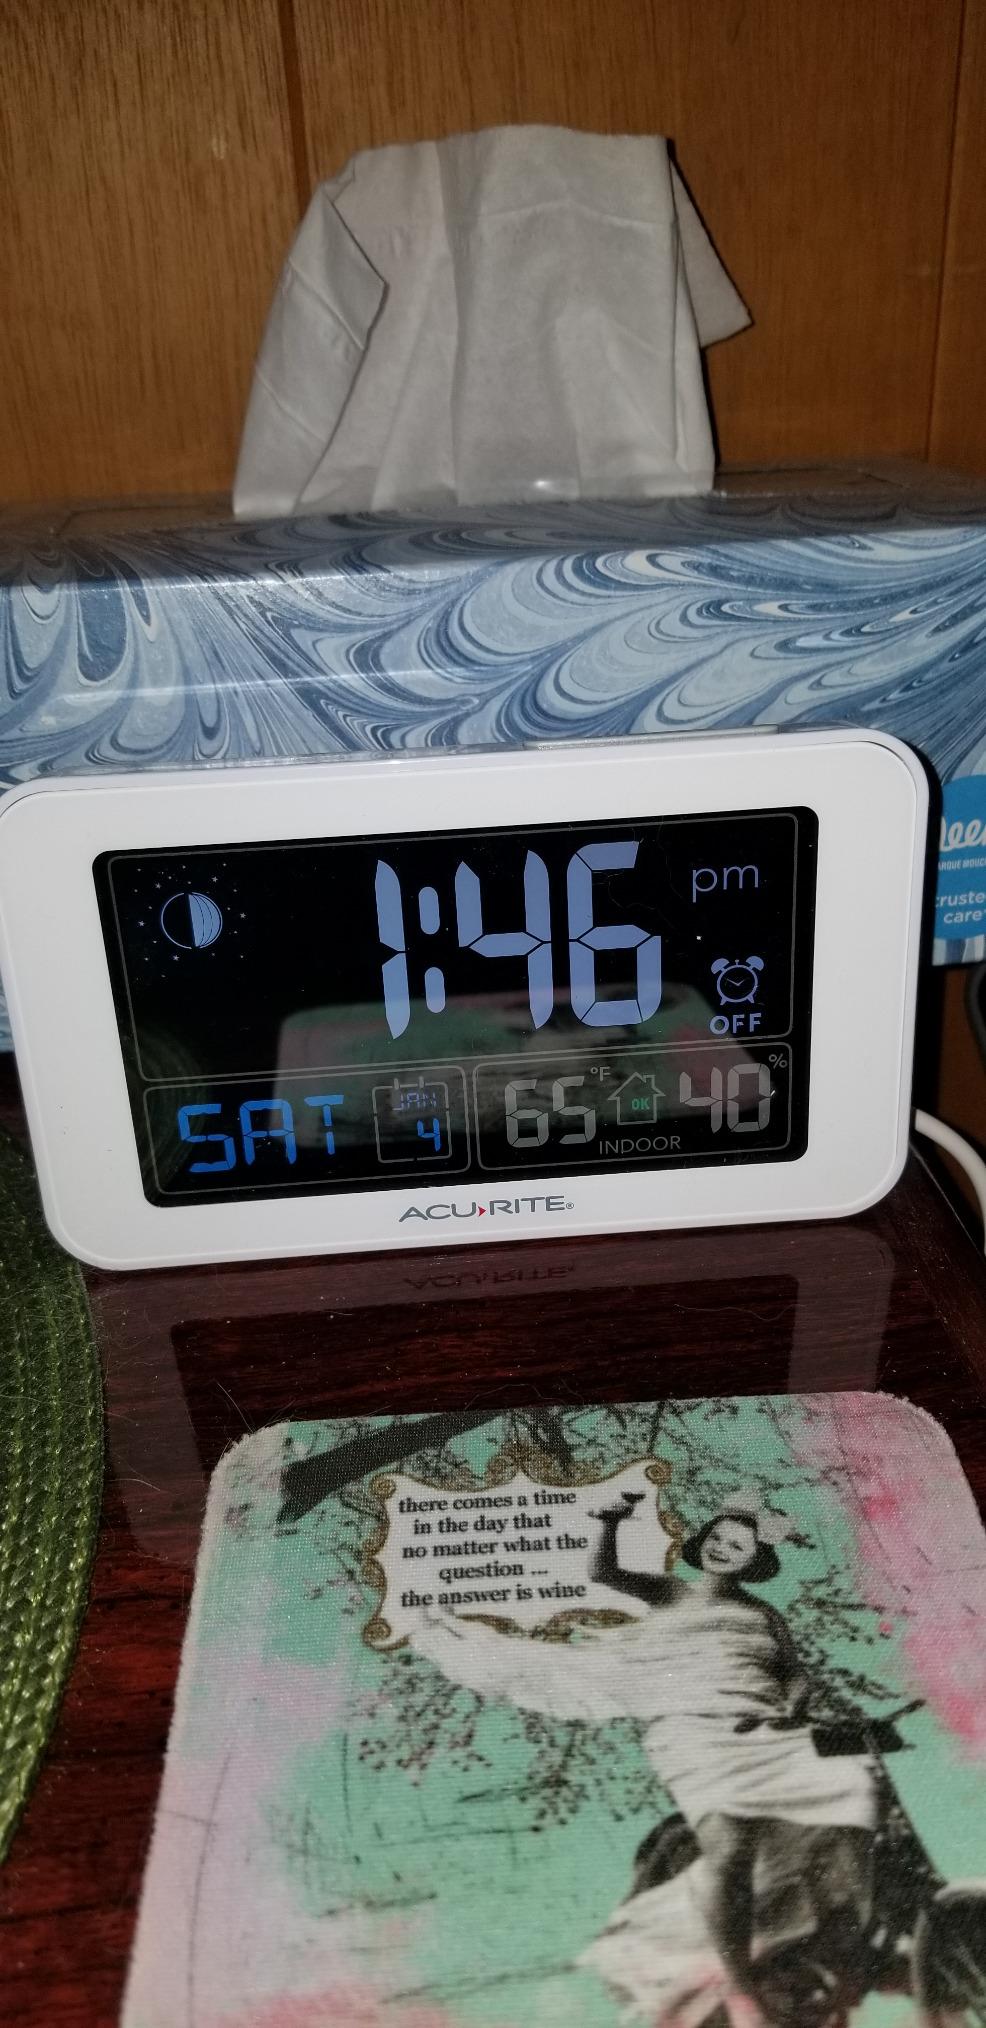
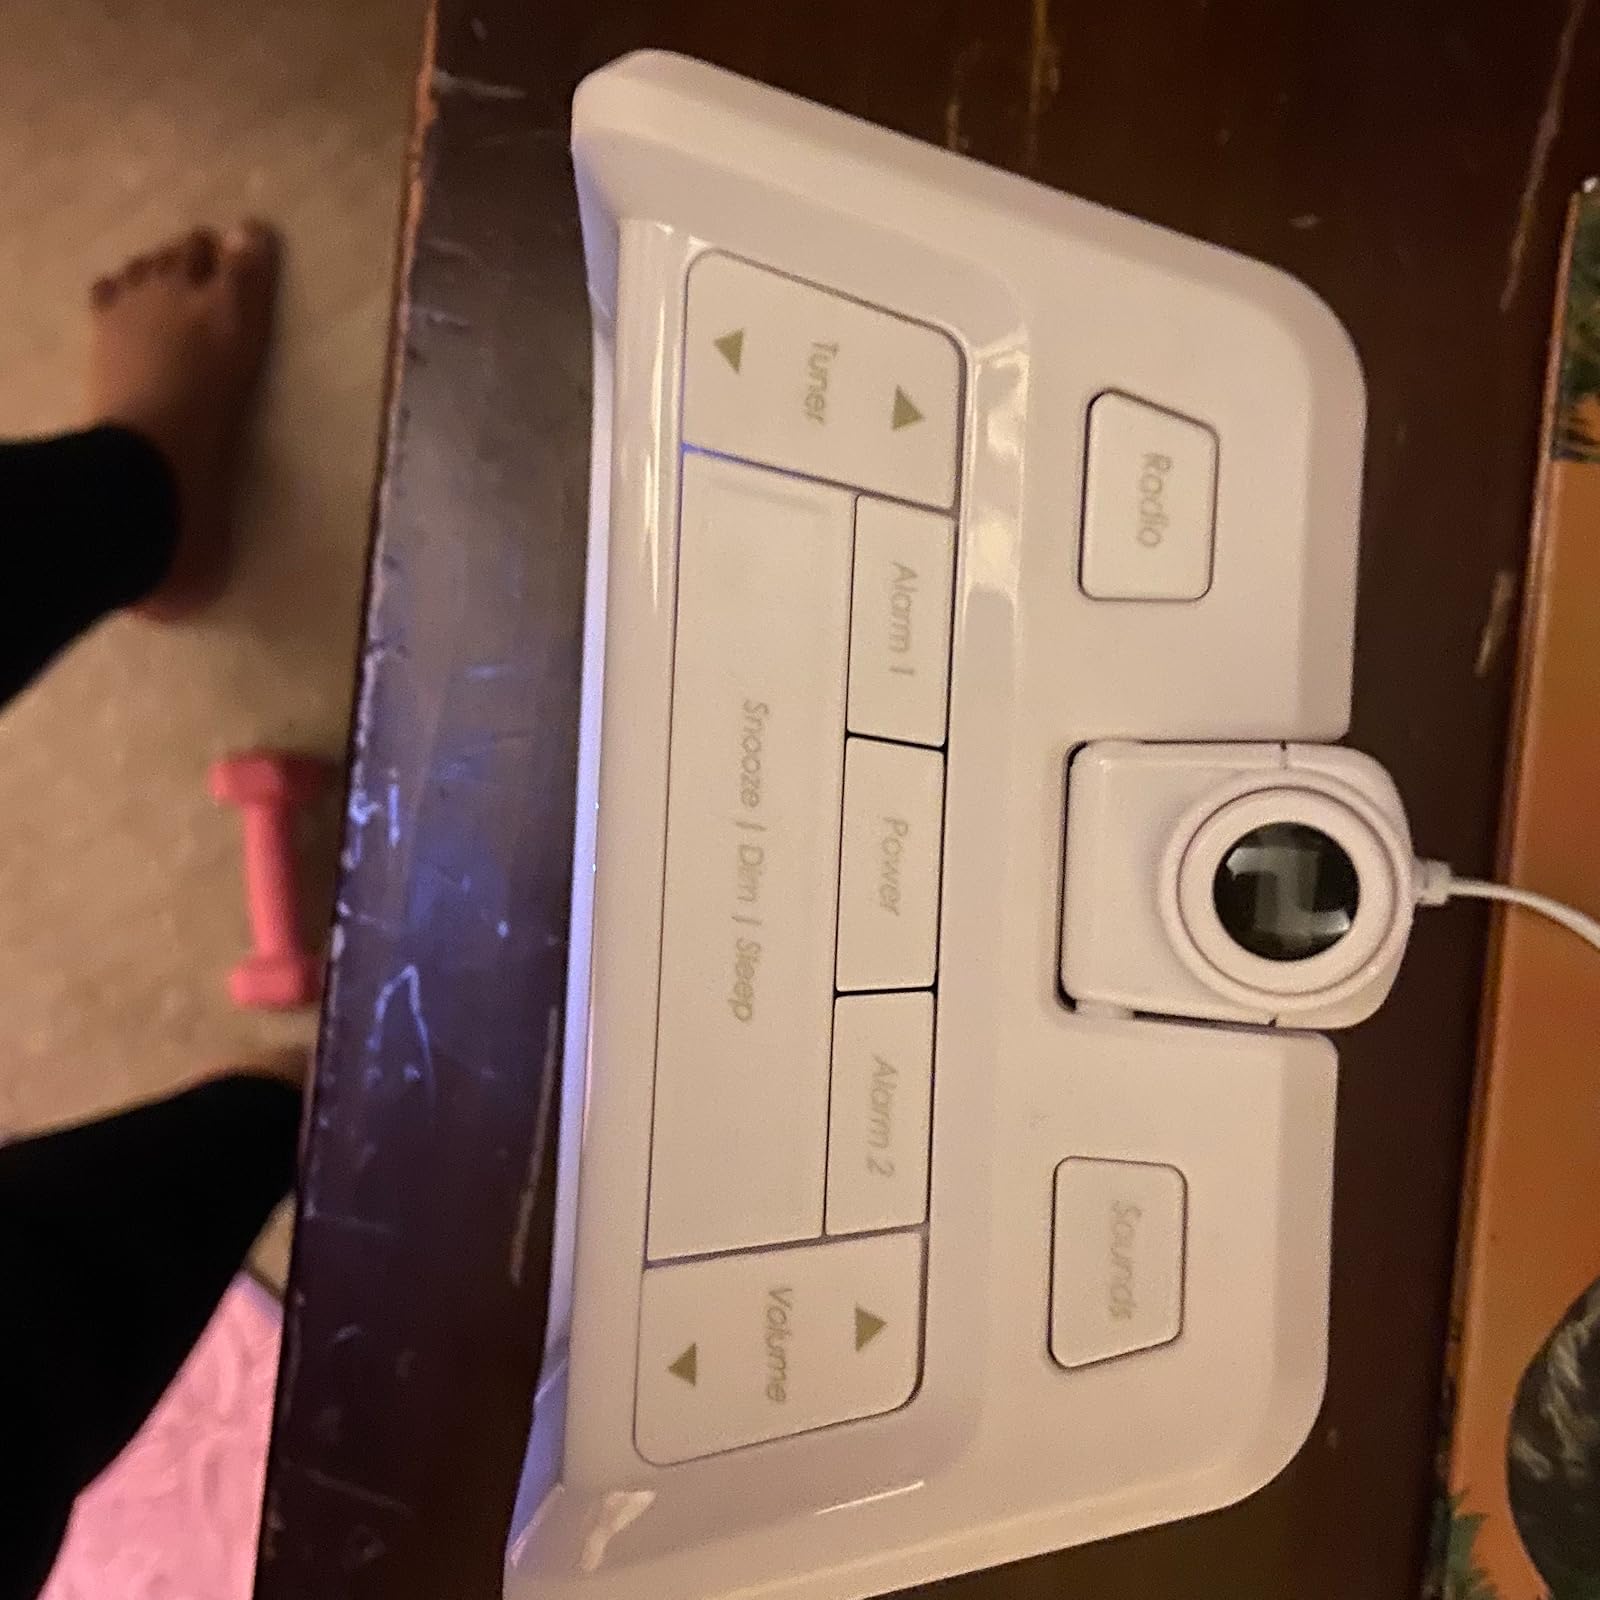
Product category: clock
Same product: no